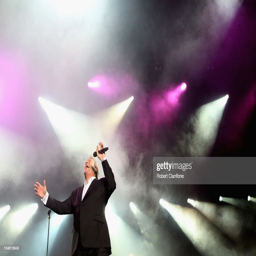
soft rock artist performs on stage as part of the series .